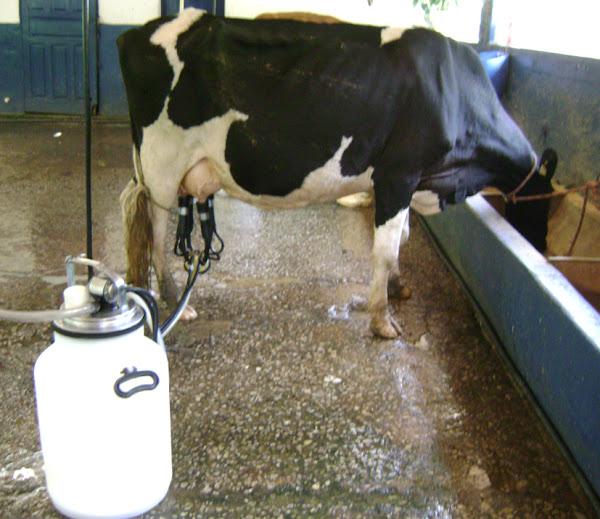
Katika jumba hili tunaona ng'ombe mmoja aliyekuwa na [cs]color[cs] mbili, [cs]white[cs] na [cs]black[cs]. Inaweza kukunywa maji. Kando yake, tunaona mtungi wa [cs]white[cs] uliokuwa na maziwa ndani. Mbele yake tunaona milango zilizowekwa rangi ya [cs]blue[cs].